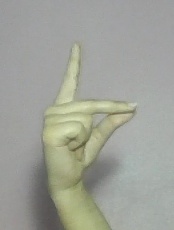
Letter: ta